Death of Marc Bennett

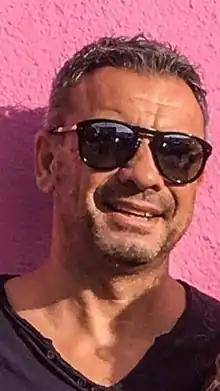

Marc Bennett ( – 24 December 2019) was a British travel advisor who died under mysterious circumstances in Doha, Qatar. Bennett was employed by the Qatar Airways company Discover Qatar to promote the image of Qatar following the nation's selection as the host of the 2022 FIFA World Cup. After leaving the job and showing interest in a rival Saudi company, Bennett was arrested and said that he was tortured. He was found hanged in his hotel room on 25 December 2019.